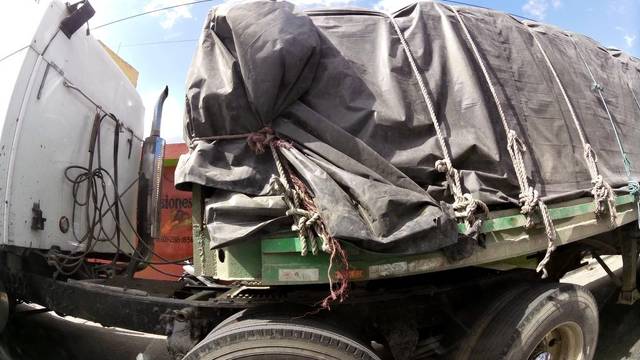
Region: Dominican Republic
Coordinates: 18.422, -70.097